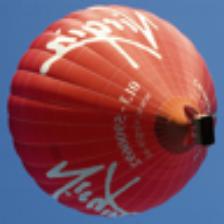
Label: NonHuman